Castries District

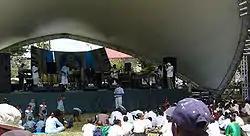
Castries Jazz Festival in Castries, Saint Lucia

The town of Castries is a port city. Shoppers flock to the city's dozens of stores and to Castries Market for fruits, vegetables and handicrafts. Sightseers admire murals painted by a local artist inside Cathedral of the Immaculate Conception, and relax in Derek Walcott Square, named for the St. Lucian Nobel Prize–winning poet. Atop Morne Fortune (Hill of Good Luck) – where the French and English battled over control of the island – visitors take in panoramic vistas.